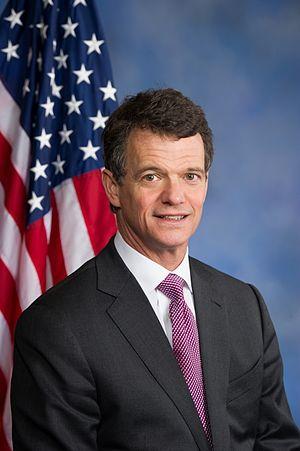
David Alan Trott dit Dave Trott, né le 16 octobre 1960 à Birmingham, est un homme politique américain, représentant républicain du Michigan à la Chambre des représentants des États-Unis de 2015 à 2019.